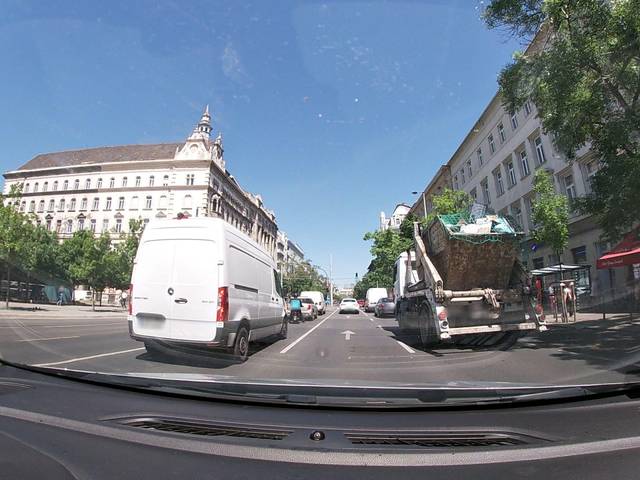
Region: Hungary
Coordinates: 47.503, 19.055